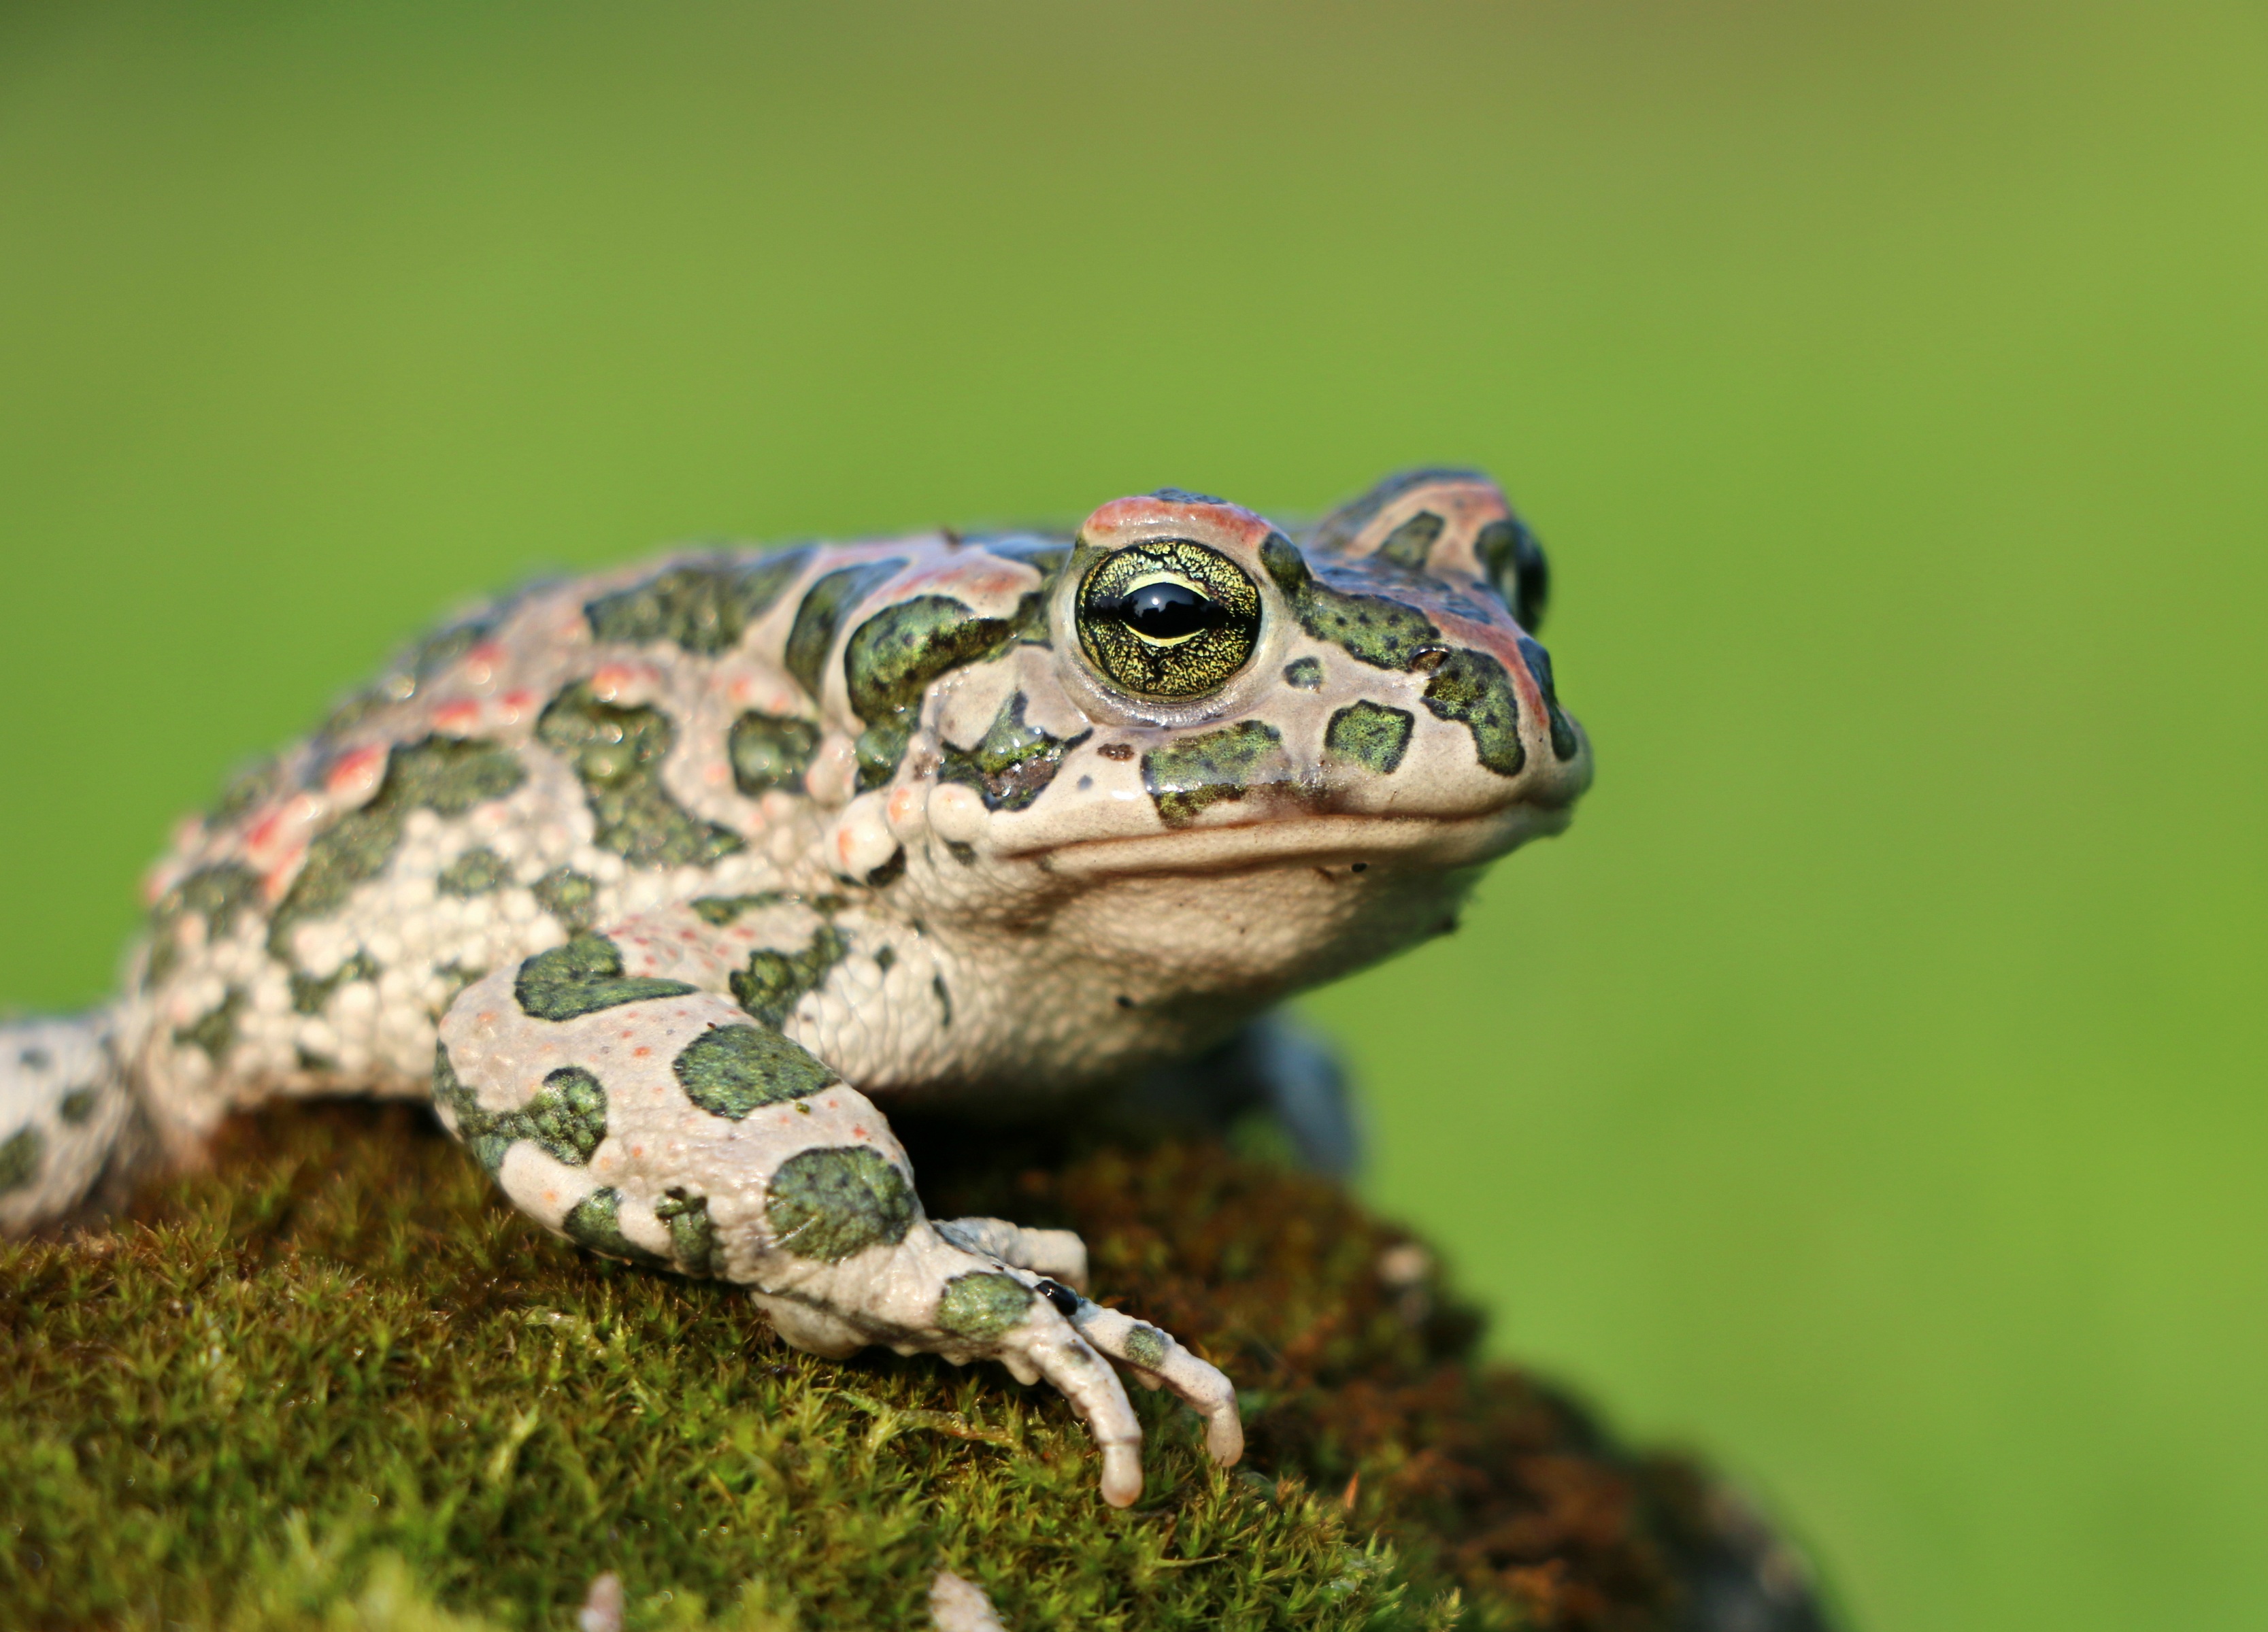
swamp, moss, wildlife, frog, toad, reptile, amphibian, closeup, fauna, camo, close up, eye, vertebrate, nasty, macro photography, croak, tsarevna, ranidae